Nikolai Valuev

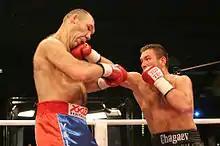
Valuev vs. Chagaev, 2007

The title defense was held on 14 April 2007. Chagaev defeated Valuev by a majority decision (117–111, 115–113 and 114–114).